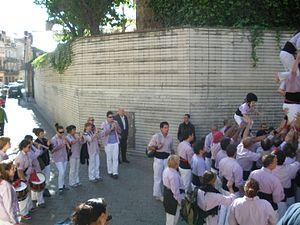
Le timbal est un instrument de percussion cylindrique avec deux membranes, souvent en cuir, utilisé à la musique traditionnelle catalane. Il est de la famille des tambours. Il accompagne la gralla a la musique du ball de gitanes, des castells, des géants et d'autres fêtes populaires. Le timbal et la gralla sont présents également aux cercaviles des Festes Majors, à la musique des processions religieuses ou de carnaval, par exemple, à la musique des chants de Noël catalans, etc. Il est joué par un timbaler.
La gralla est un hautbois traditionnel des Pays catalans d'origine moyenâgeuse et toujours utilisé pour la musique des castells, sardanes et autres manifestations culturelles populaires catalanes. Elle est souvent accompagnée d'un timbal. Autrefois, les personnes qui voyageaient seules portaient toujours une gralla, car on croyait qu'elle faisait fuir les méchantes créatures fantastiques habitant la nature.